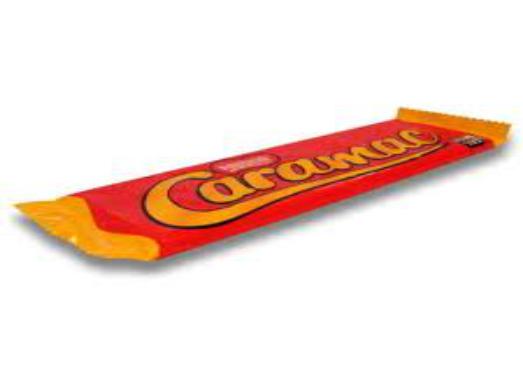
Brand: Caramac
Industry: Food